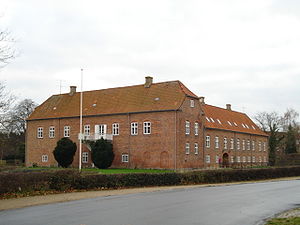
Boller
Hovedbygningen på Boller - i dag lejligheder
Boller Slot er en gammel sædegård, som nævnes 1350, da Otte Limbek skriver sig til Boller. Gården blev helt udstykket i 1937 og ligger i Uth Sogn, Bjerre Herred, Horsens Kommune.